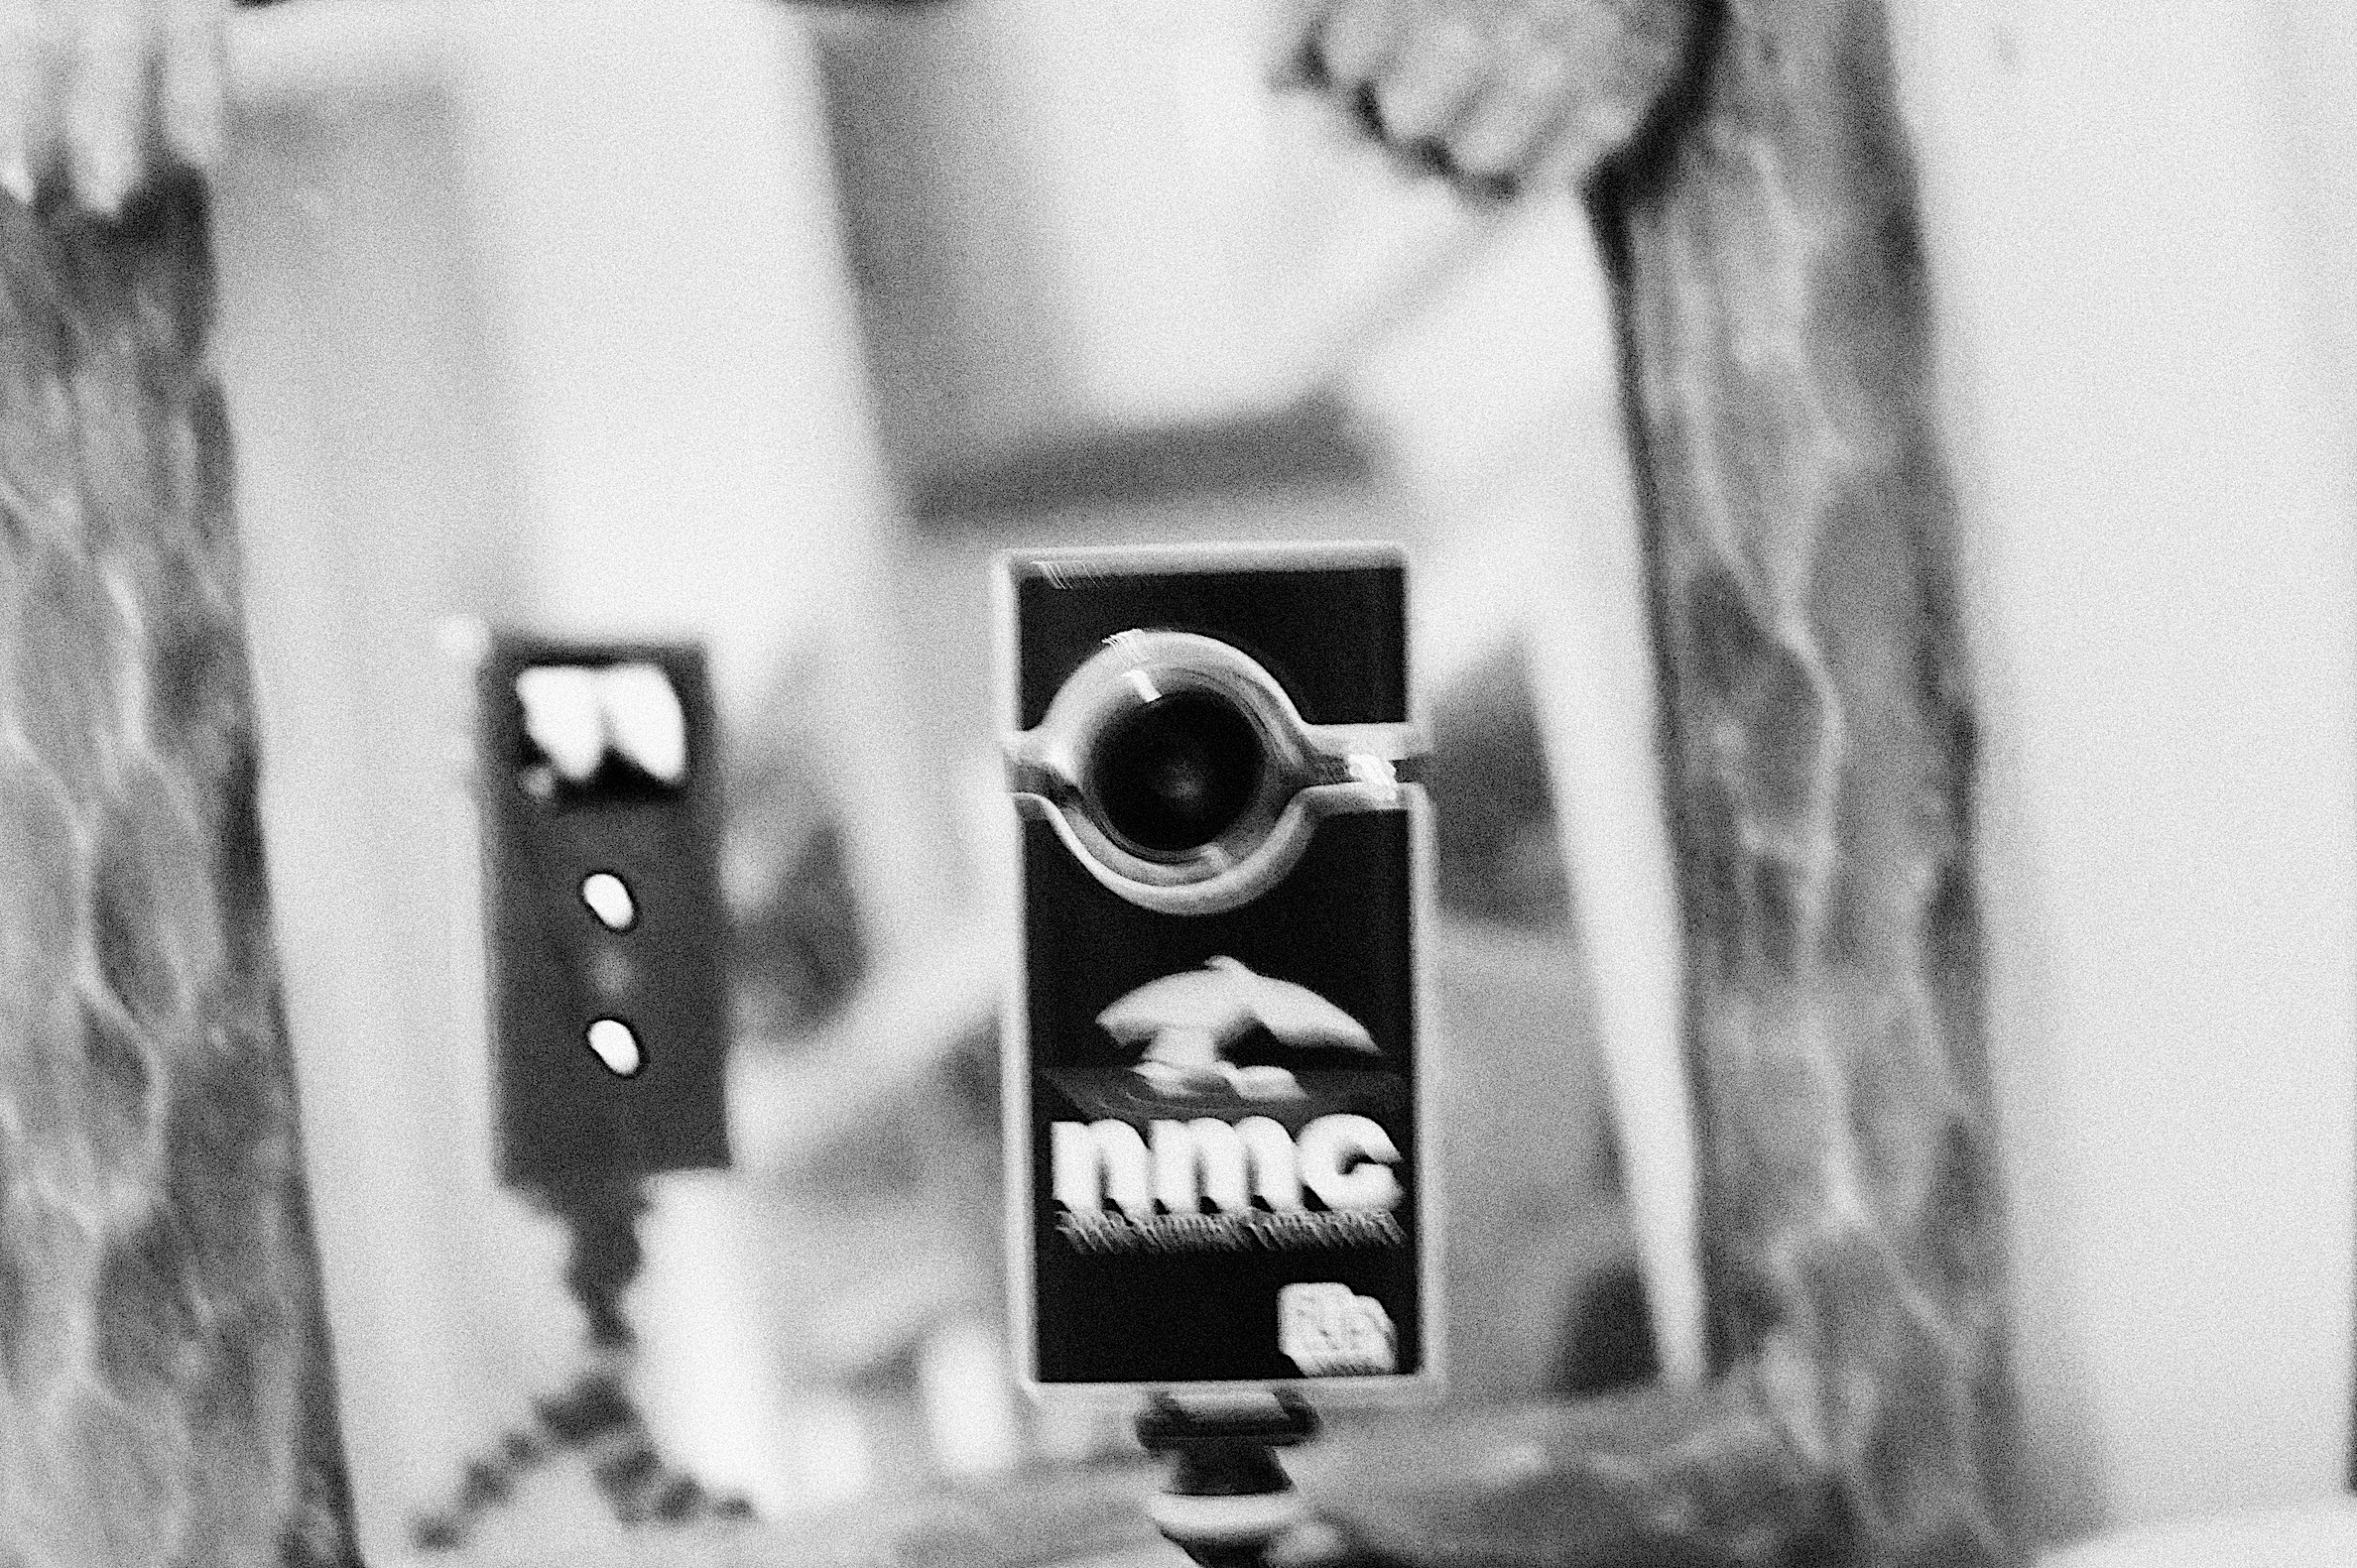
black and white, white, photography, color, black, monochrome, video, photograph, image, shape, emotion, monochrome photography, single lens reflex camera